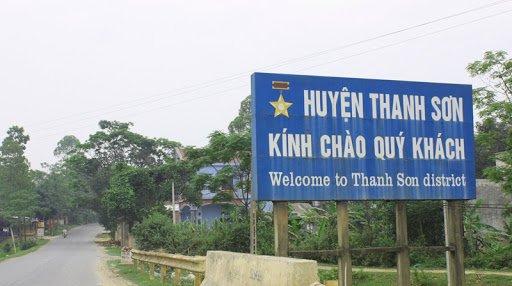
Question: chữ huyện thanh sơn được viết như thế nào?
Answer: được viết bằng màu trắng và in hoa toàn bộ chữ cái